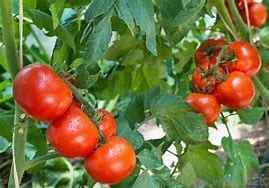
Label: tomato